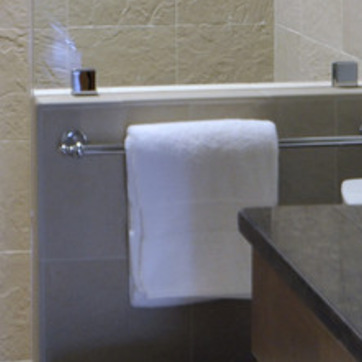
Material: fabric